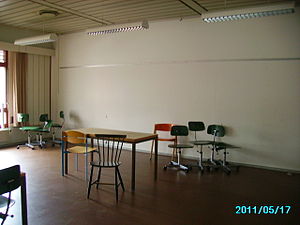
Det Humanistiske Fakultet (Københavns Universitet)
Et ikke-renoveret undervisningslokale i den gamle del af KUA
Undervisningslokale på den oprindelige del af KUA (Københavns Universitet Amager). De ikke-renoverede lokaler bærer præg af 1970'ernes æstetik og billige materialer.
Det Humanistiske Fakultet er Københavns Universitets fakultet for sprogfag, kulturanalyse, historie og andre fag, som studerer menneskets kultur. Det Humanistiske Fakultet er det største fakultet på Københavns Universitet målt i antal studerende og fag. De fleste af fakultetets institutter er samlet på Københavns Universitets Søndre Campus, tidligere kaldt "KUA". Navnet KUA bruges stadig tit synonymt med Det Humanistiske Fakultet, selv om KUA var betegnelsen for bygningerne, ikke fakultetet.